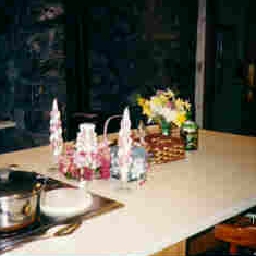
Room type: kitchen